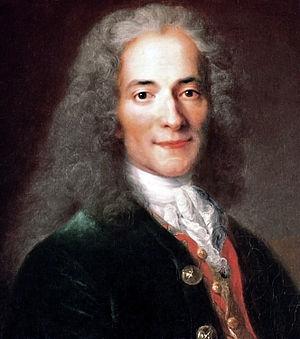
L'empirisme désigne un ensemble de théories philosophiques qui font de l'expérience sensible l'origine de toute connaissance ou croyance et de tout plaisir esthétique. L'empirisme s'oppose en particulier à l'innéisme et plus généralement au rationalisme « nativiste » pour lesquels nous disposerions de connaissances, idées ou principes avant toute expérience. L'empirisme est à l'origine de la théorie associationniste de l'esprit en psychologie, qui explique la formation des représentations mentales par la conjonction d'idées simples.
L'hypotypose [i.pɔ.ti.poz] est une figure de style consistant en une description réaliste, animée et frappante de la scène dont on veut donner une représentation imagée et comme vécue à l'instant de son expression. Le discours de la nourrice, dans le Prologue de la Médée d'Euripide, le « songe d'Athalie » de Racine dans la pièce du même nom, le portrait de Clodius fait par Cicéron dans son Pro Milone, ou la description de l'alambic faite par Émile Zola dans son roman L’Assommoir sont des exemples d'hypotyposes.
La société occidentale est le milieu humain qui résulte de l'Histoire, des institutions, des organisations, des normes, des lois, des mœurs, des coutumes et des valeurs propres à l'Occident. Entre les XVᵉ et XXᵉ siècles, la colonisation, puis l'impérialisme et l'hégémonie économique des pays occidentaux a permis la diffusion de plusieurs aspects du mode de vie occidental sur l'ensemble des continents, ce phénomène est appelé l'occidentalisation.
Les Lumières sont un mouvement culturel, philosophique, littéraire et intellectuel qui émerge dans la seconde moitié du XVIIᵉ siècle avec des philosophes comme Spinoza, Locke, Bayle et Newton, avant de se développer dans toute l'Europe, notamment en France, au XVIIIᵉ siècle. Par extension, on a donné à cette période le nom de siècle des Lumières.
Un polémiste est une personne pratiquant la polémique, souvent de façon passionnée et parfois avec panache et esprit, en apportant des opinions contraires sur toutes espèces de sujets, par écrit en publiant des essais, ou par oral lors de débats. Le polémiste peut dénoncer ce qu'il estime constituer les travers de son temps.
Le Canada est un pays situé dans la partie septentrionale de l'Amérique du Nord. Monarchie constitutionnelle à régime parlementaire constituée en fédération, composée de dix provinces et trois territoires, le pays est encadré par l'océan Atlantique à l'est, l'océan Arctique au nord et l'océan Pacifique à l'ouest. Le Canada comprend deux frontières terrestres avec les États-Unis, l'une au sud et l'autre au nord-ouest avec l'Alaska, ainsi qu'une frontière maritime avec la France, par le biais de l'archipel de Saint-Pierre-et-Miquelon, et le Danemark, par le biais du Groenland. Le territoire terrestre canadien s'étend sur 10 millions de kilomètres carrés, ce qui en fait le deuxième pays du monde pour la superficie après la Russie. En 2019, il compte plus de 37 millions d'habitants et est ainsi le 37ᵉ pays du monde en ce qui concerne la population. Le territoire contient plus de 31 700 lacs, ce qui fait du Canada l'un des pays possédant les plus grandes réserves d'eau douce du globe. Les langues officielles au niveau fédéral sont l'anglais et le français. La capitale fédérale est Ottawa et la monnaie, le dollar canadien.
La bataille de Minorque ou bataille de Port Mahon est un affrontement naval et terrestre qui a lieu en mai et juin 1756 au début de la guerre de Sept Ans. Cette bataille oppose la France et l'Angleterre pour le contrôle de l'île de Minorque en Méditerranée occidentale. Le combat naval, le 20 mai 1756, met aux prises l'escadre française de Toulon, commandée par La Galissonière, à celle de John Byng, arrivé de Gibraltar pour secourir l'île où vient de débarquer l'armée du maréchal de Richelieu. La retraite de l'escadre anglaise provoque le 29 juin la reddition de l'île qui va rester entre les mains de la France jusqu'à la fin de la guerre. L'opinion française considère cette victoire comme une revanche sur les attaques de la Royal Navy en période de paix.
L'Inquisition, par la violence de son système de contrôle de la liberté de penser, et en particulier par ses grands autodafés publics, a durablement marqué l'imaginaire collectif, comme on le constate à travers les nombreuses fictions qui reprennent avec peu de nuances les stéréotypes négatifs, comme celui de l'Inquisiteur cruel envoyant systématiquement les prévenus se faire torturer par un bourreau pervers avant de les condamner au bûcher sous un motif fallacieux. Cependant, des études d'historiens contemporains tendent à relativiser plusieurs de ces stéréotypes, comme la fréquence et l'intensité de l'usage de la torture et des condamnations à mort, pour rétablir une image plus nuancée de la norme du fonctionnement de cette institution, sur la base de données objectives, comme les registres des jugements.
Le séisme de 1755 à Lisbonne au Portugal a eu lieu le 1ᵉʳ novembre 1755 à 9 h 40 du matin.
Un mononyme est un nom unique identifiant généralement une personne, comme Voltaire ou Colette. Il peut s'agir soit d'un pseudonyme comme c'est le cas pour Voltaire, soit d'un nom de convenance, comme c'est le cas pour Colette, soit du vrai prénom utilisé seul, par exemple pour le chanteur Renaud.
Castres est une commune française, unique sous-préfecture du département du Tarn et chef-lieu de l'arrondissement de Castres, en région Occitanie.
Le XVIIIᵉ siècle commence le 1ᵉʳ janvier 1701 et finit le 31 décembre 1800.